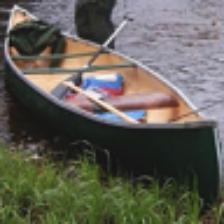
Label: NonHuman